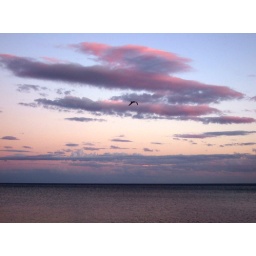
bird over the water